Clock signal

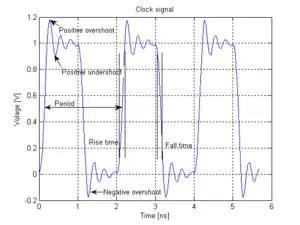
Clock signal and legend

In electronics and especially synchronous digital circuits, a clock signal (historically also known as "logic beat") is an electronic logic signal (voltage or current) which oscillates between a high and a low state at a constant frequency and is used like a metronome to synchronize actions of digital circuits. In a synchronous logic circuit, the most common type of digital circuit, the clock signal is applied to all storage devices, flip-flops and latches, and causes them all to change state simultaneously, preventing race conditions.